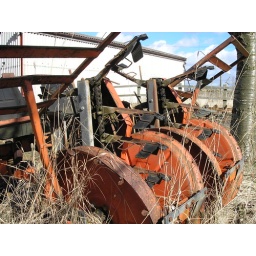
I have no idea why I took this. I just like the red colour of the plough thing against the over-grown grass